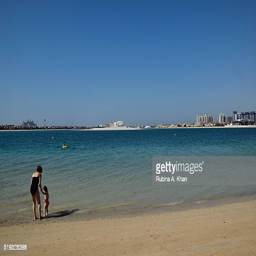
a view from the beach